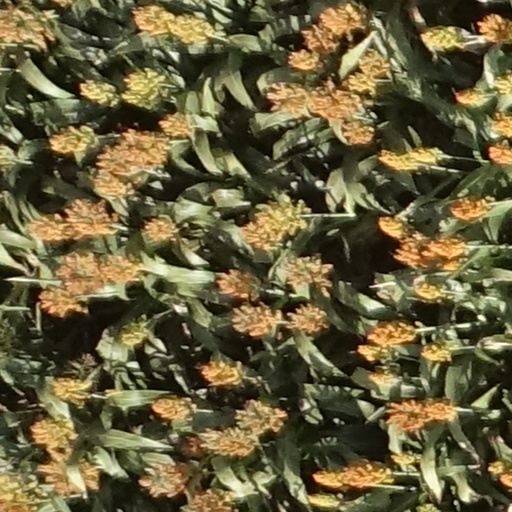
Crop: sorghum